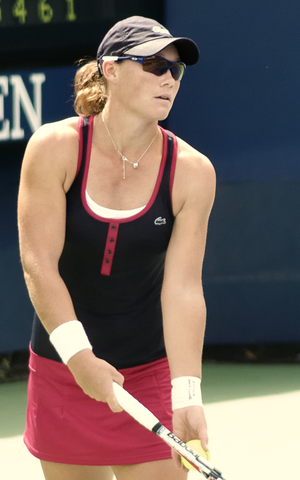
Samantha Jane Stosur, née le 30 mars 1984 à Brisbane, est une joueuse de tennis australienne.